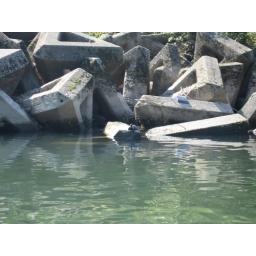
Cute turtle near the beginning of our boat trip.